Svenja Würth

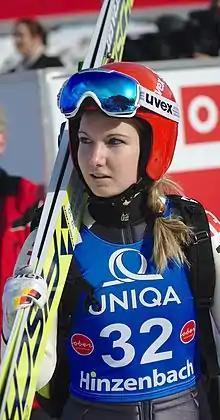
Würth in 2017

Svenja Würth (born 20 August 1993) is a German nordic combined skier and former ski jumper.